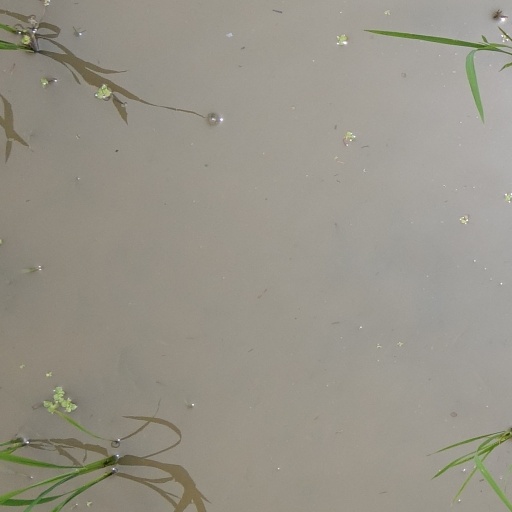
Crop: rice